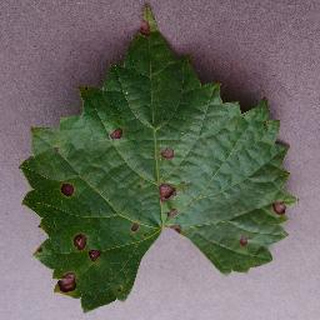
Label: grape_black_rot